Celebrity Big Brother (British TV series) series 17

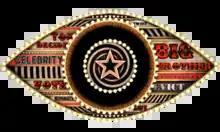
Series seventeen logo

Celebrity Big Brother 17 was the seventeenth series of the British reality television series "Celebrity Big Brother", hosted by Emma Willis and narrated by Marcus Bentley. The series launched on 5 January 2016 on Channel 5 in the United Kingdom and TV3 in the Republic of Ireland, and concluded 32 days later on 5 February 2016, making it the longest celebrity series to date, along with "Celebrity Big Brother 19" and "Celebrity Big Brother 21". It was the tenth celebrity series and the fifteenth series of "Big Brother" overall to air on Channel 5. First details of the series were released on 7 December 2015 when the new eye was released, and a new "vaudeville theatre" theme also being confirmed.